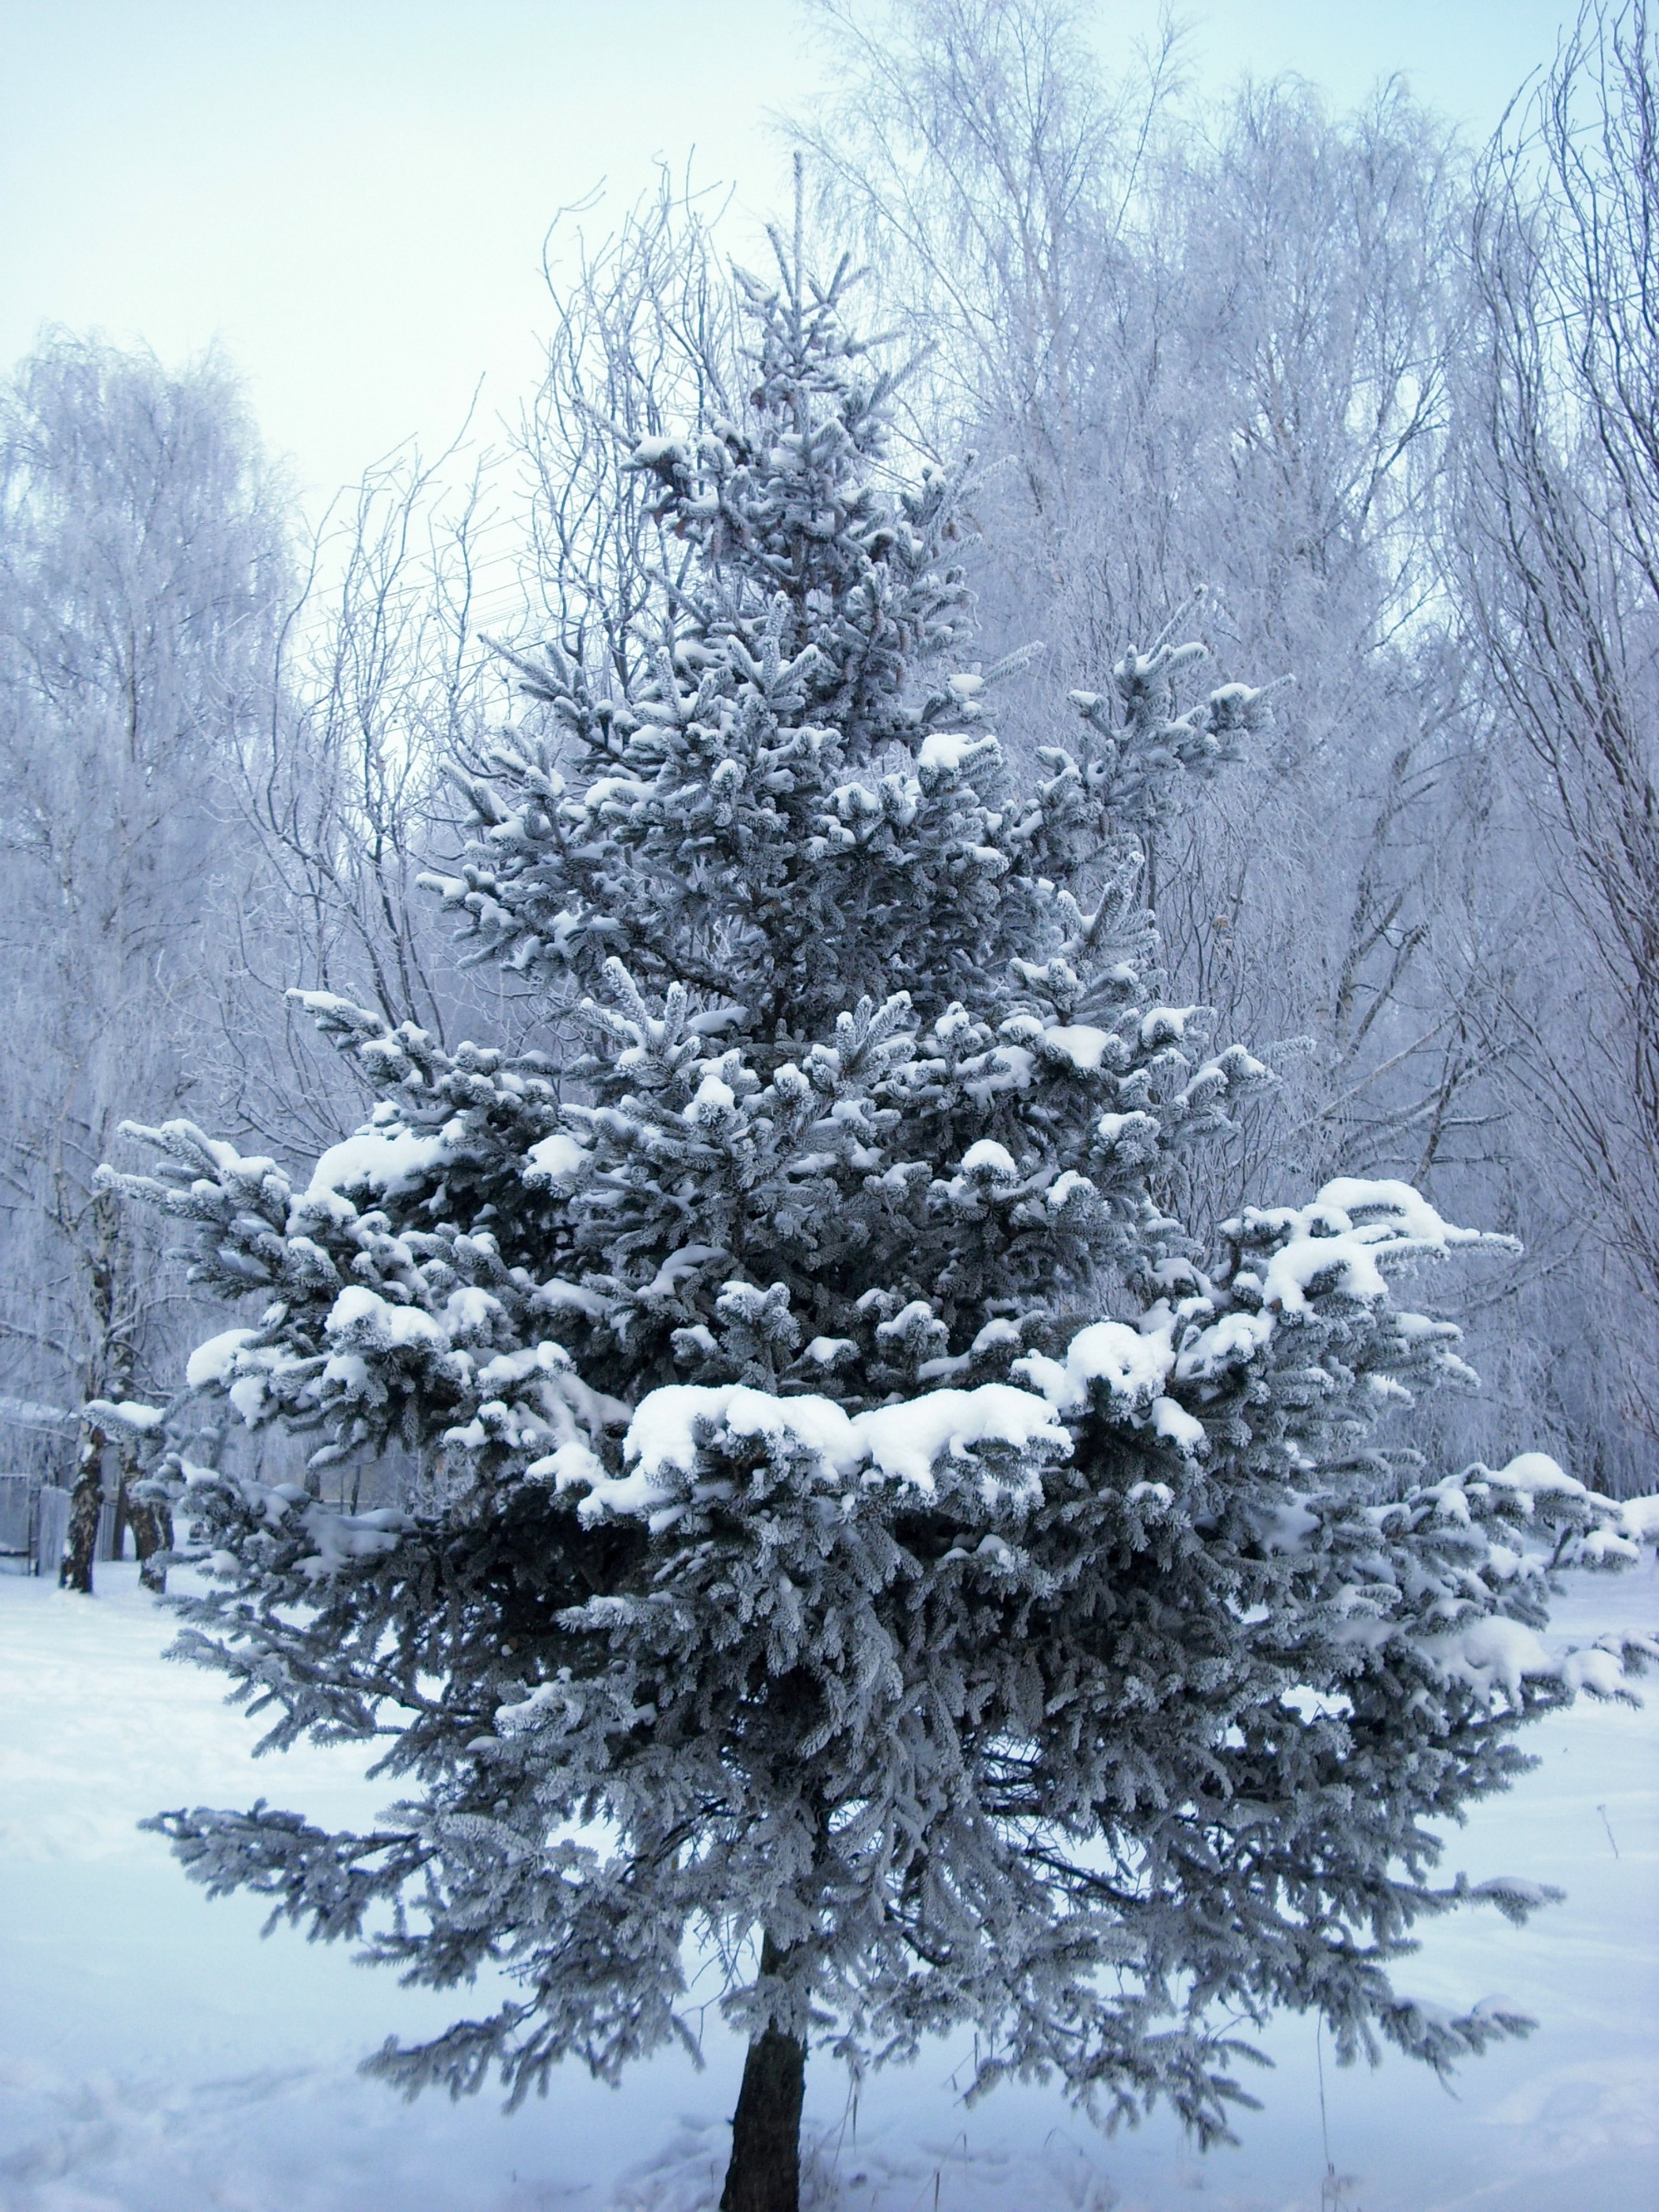
tree, nature, branch, snow, cold, winter, plant, white, frost, evergreen, park, weather, snowy, freeze, frozen, fir, christmas tree, season, conifer, outdoors, spruce, seasonal, december, frosty, larch, freezing, woody plant, land plant